MickDeth

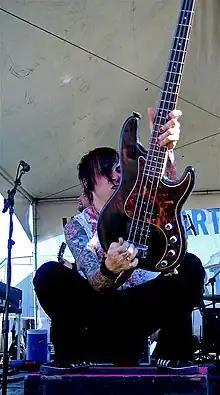
MickDeth at the Warped Tour 2006 in Washington

Mick Richard Morris (March 9, 1978 – June 3, 2013) better known as MickDeth, was an American bassist and guitarist. He was a part of the bands Eighteen Visions, Clear, and the Misfits cover band Die Die My Darling.